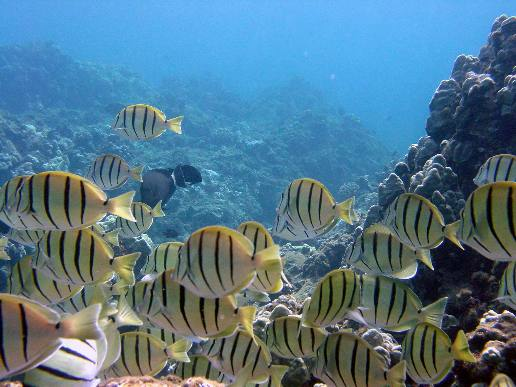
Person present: No